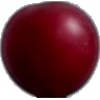
Label: Cherry Wax Red 1